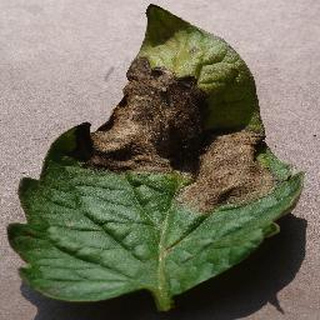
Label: tomato_late_blight